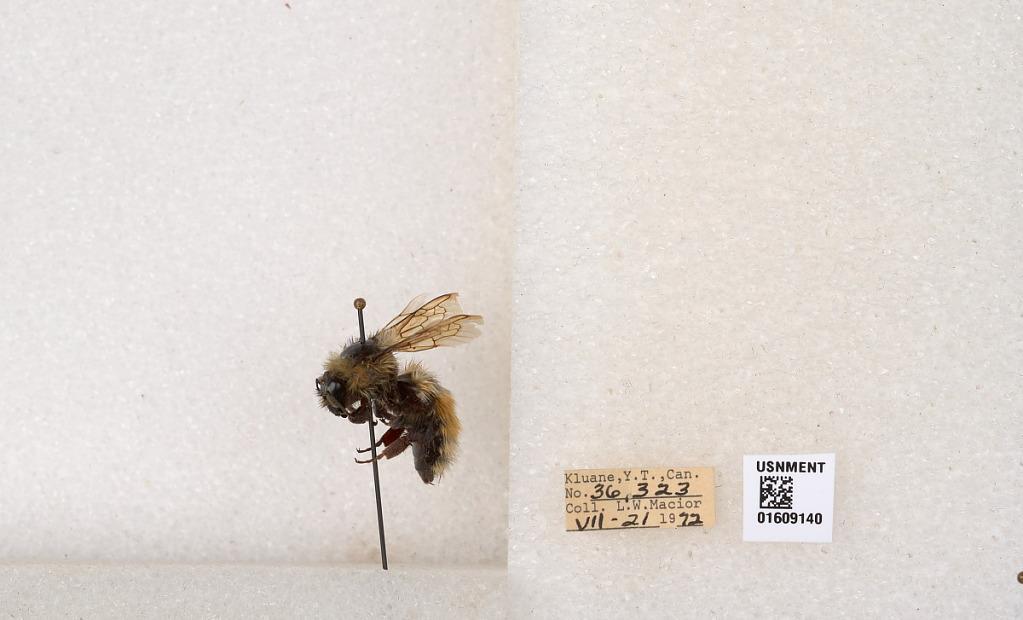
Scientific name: Bombus (Pyrobombus) sylvicola Kirby
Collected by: L. Macior
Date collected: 1972-7-21
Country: Canada
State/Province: Yukon Teritory
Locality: Kluane National Park and Reserve
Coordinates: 60.7493, -139.504